Henry Francis Lyte

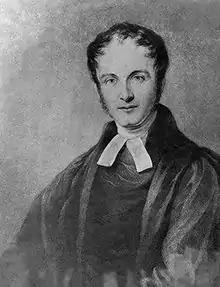
The Rev. Henry Francis Lyte

Henry Francis Lyte (1 June 1793 – 20 November 1847) was a Scottish Anglican divine, hymnodist and poet.